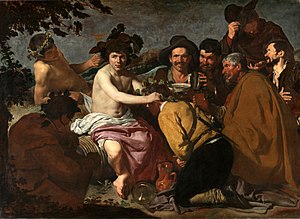
Pradomuseet / Galleri
Pradomuseet i Madrid er et af de største og mest betydelige kunstmuseer i verden. Museet blev oprindeligt grundlagt som museum for malerier og skulpturel kunst, men i dag indeholder museet også betydelige samlinger med over 5000 tegninger, 2000 tryk, 1000 mønter og medaljer samt yderligere 2000 kunstgenstande. Samlingen af skulpturer har flere end 700 genstande og yderligere fragmenter. Skulpturgalleriet indeholder bl.a. værker, der har tilhørt den svenske dronning Christina, og som blev ført til Madrid af Filip den 5.s hustru, Elisabeth Farnese. Det er dog de ca. 3000 malerier, der begrunder Pradomuseets placering som et af verdens mest betydelige museer. Ved siden af at huse verdens bedste malerisamling af spanske malere findes også malerier af hollandske, flamske, og italienske malere som f.eks. Botticelli, Caravaggio, Albrecht Dürer og Rembrandt.